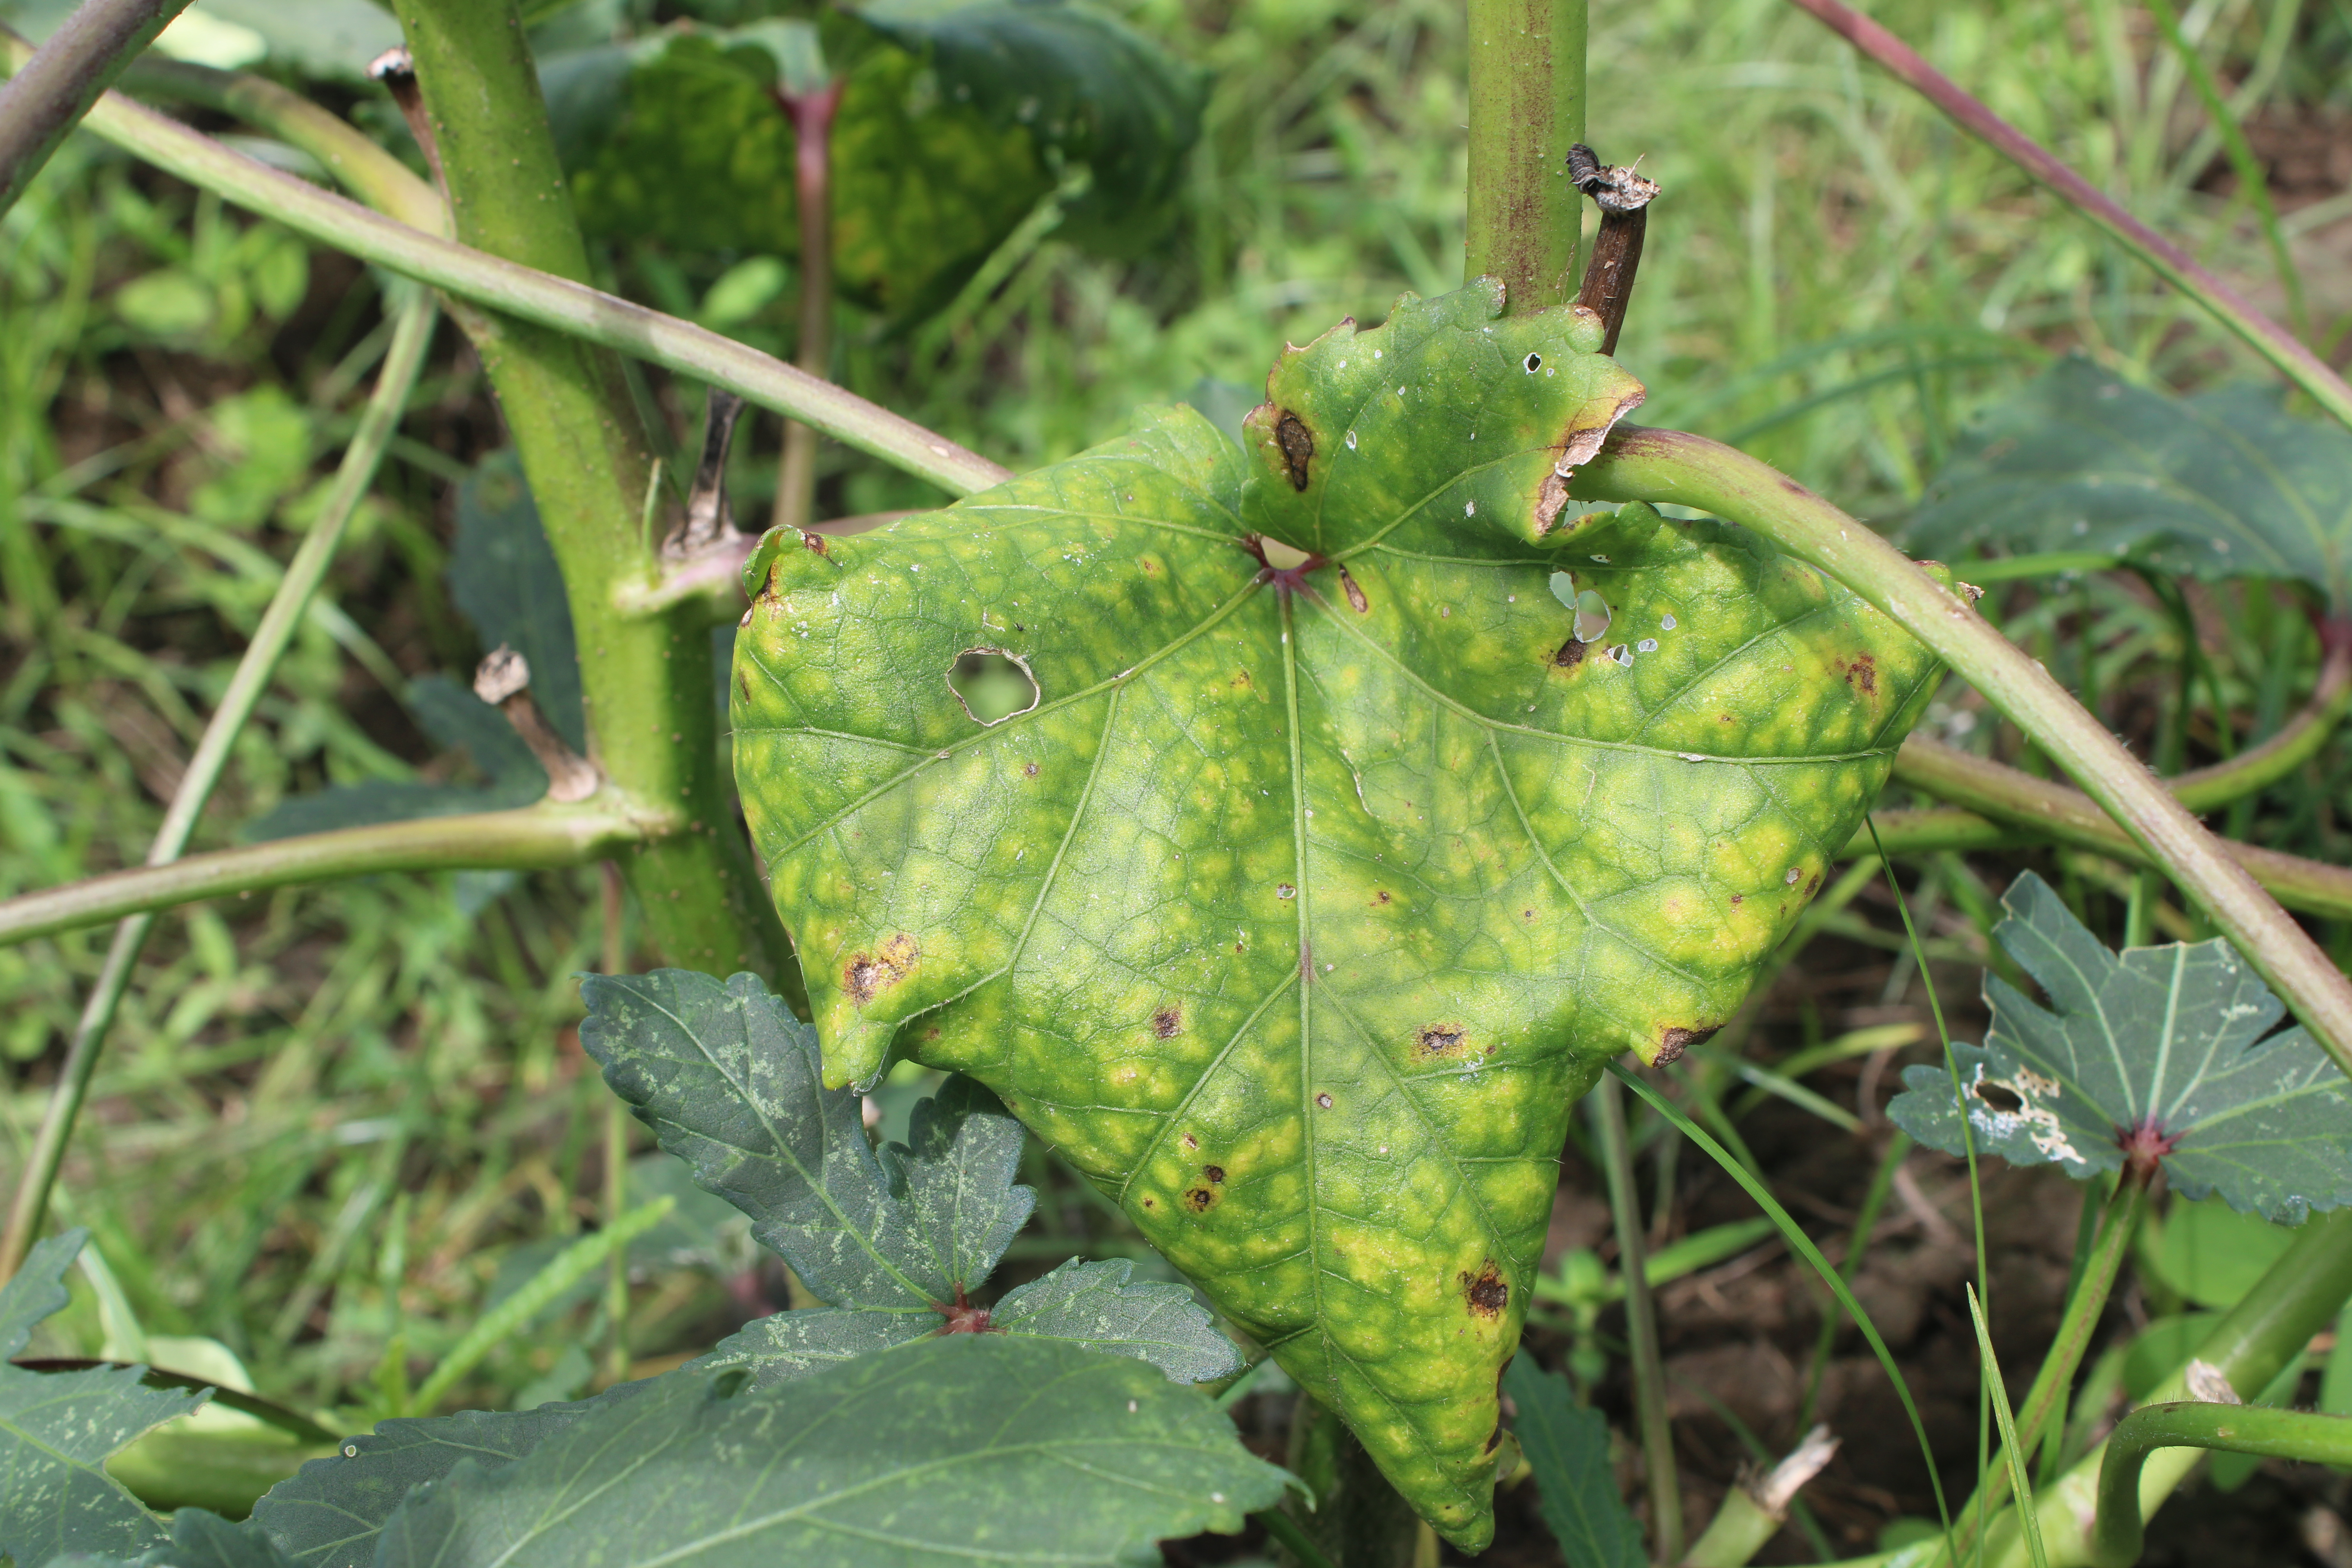
Label: Downy Mildew